Argentina national under-20 football team

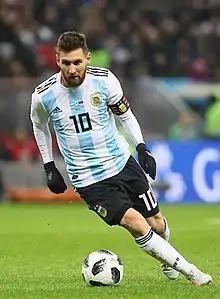
Lionel Messi is the all-time top goalscorer of Argentina U-20 national team with 14 goals

The following table shows Argentina's head-to-head record in the FIFA U-20 World Cup.